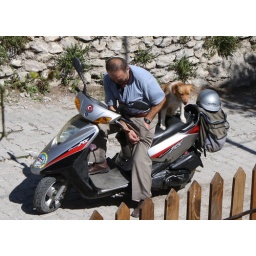
This man left his dog on his bike to protect it, and rode it around on the back seat.